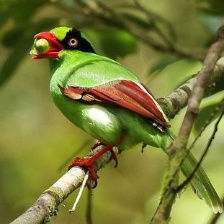
Species: GREEN MAGPIE
Scientific name: CISSA CHINENSIS
ImageNet parent category: magpie